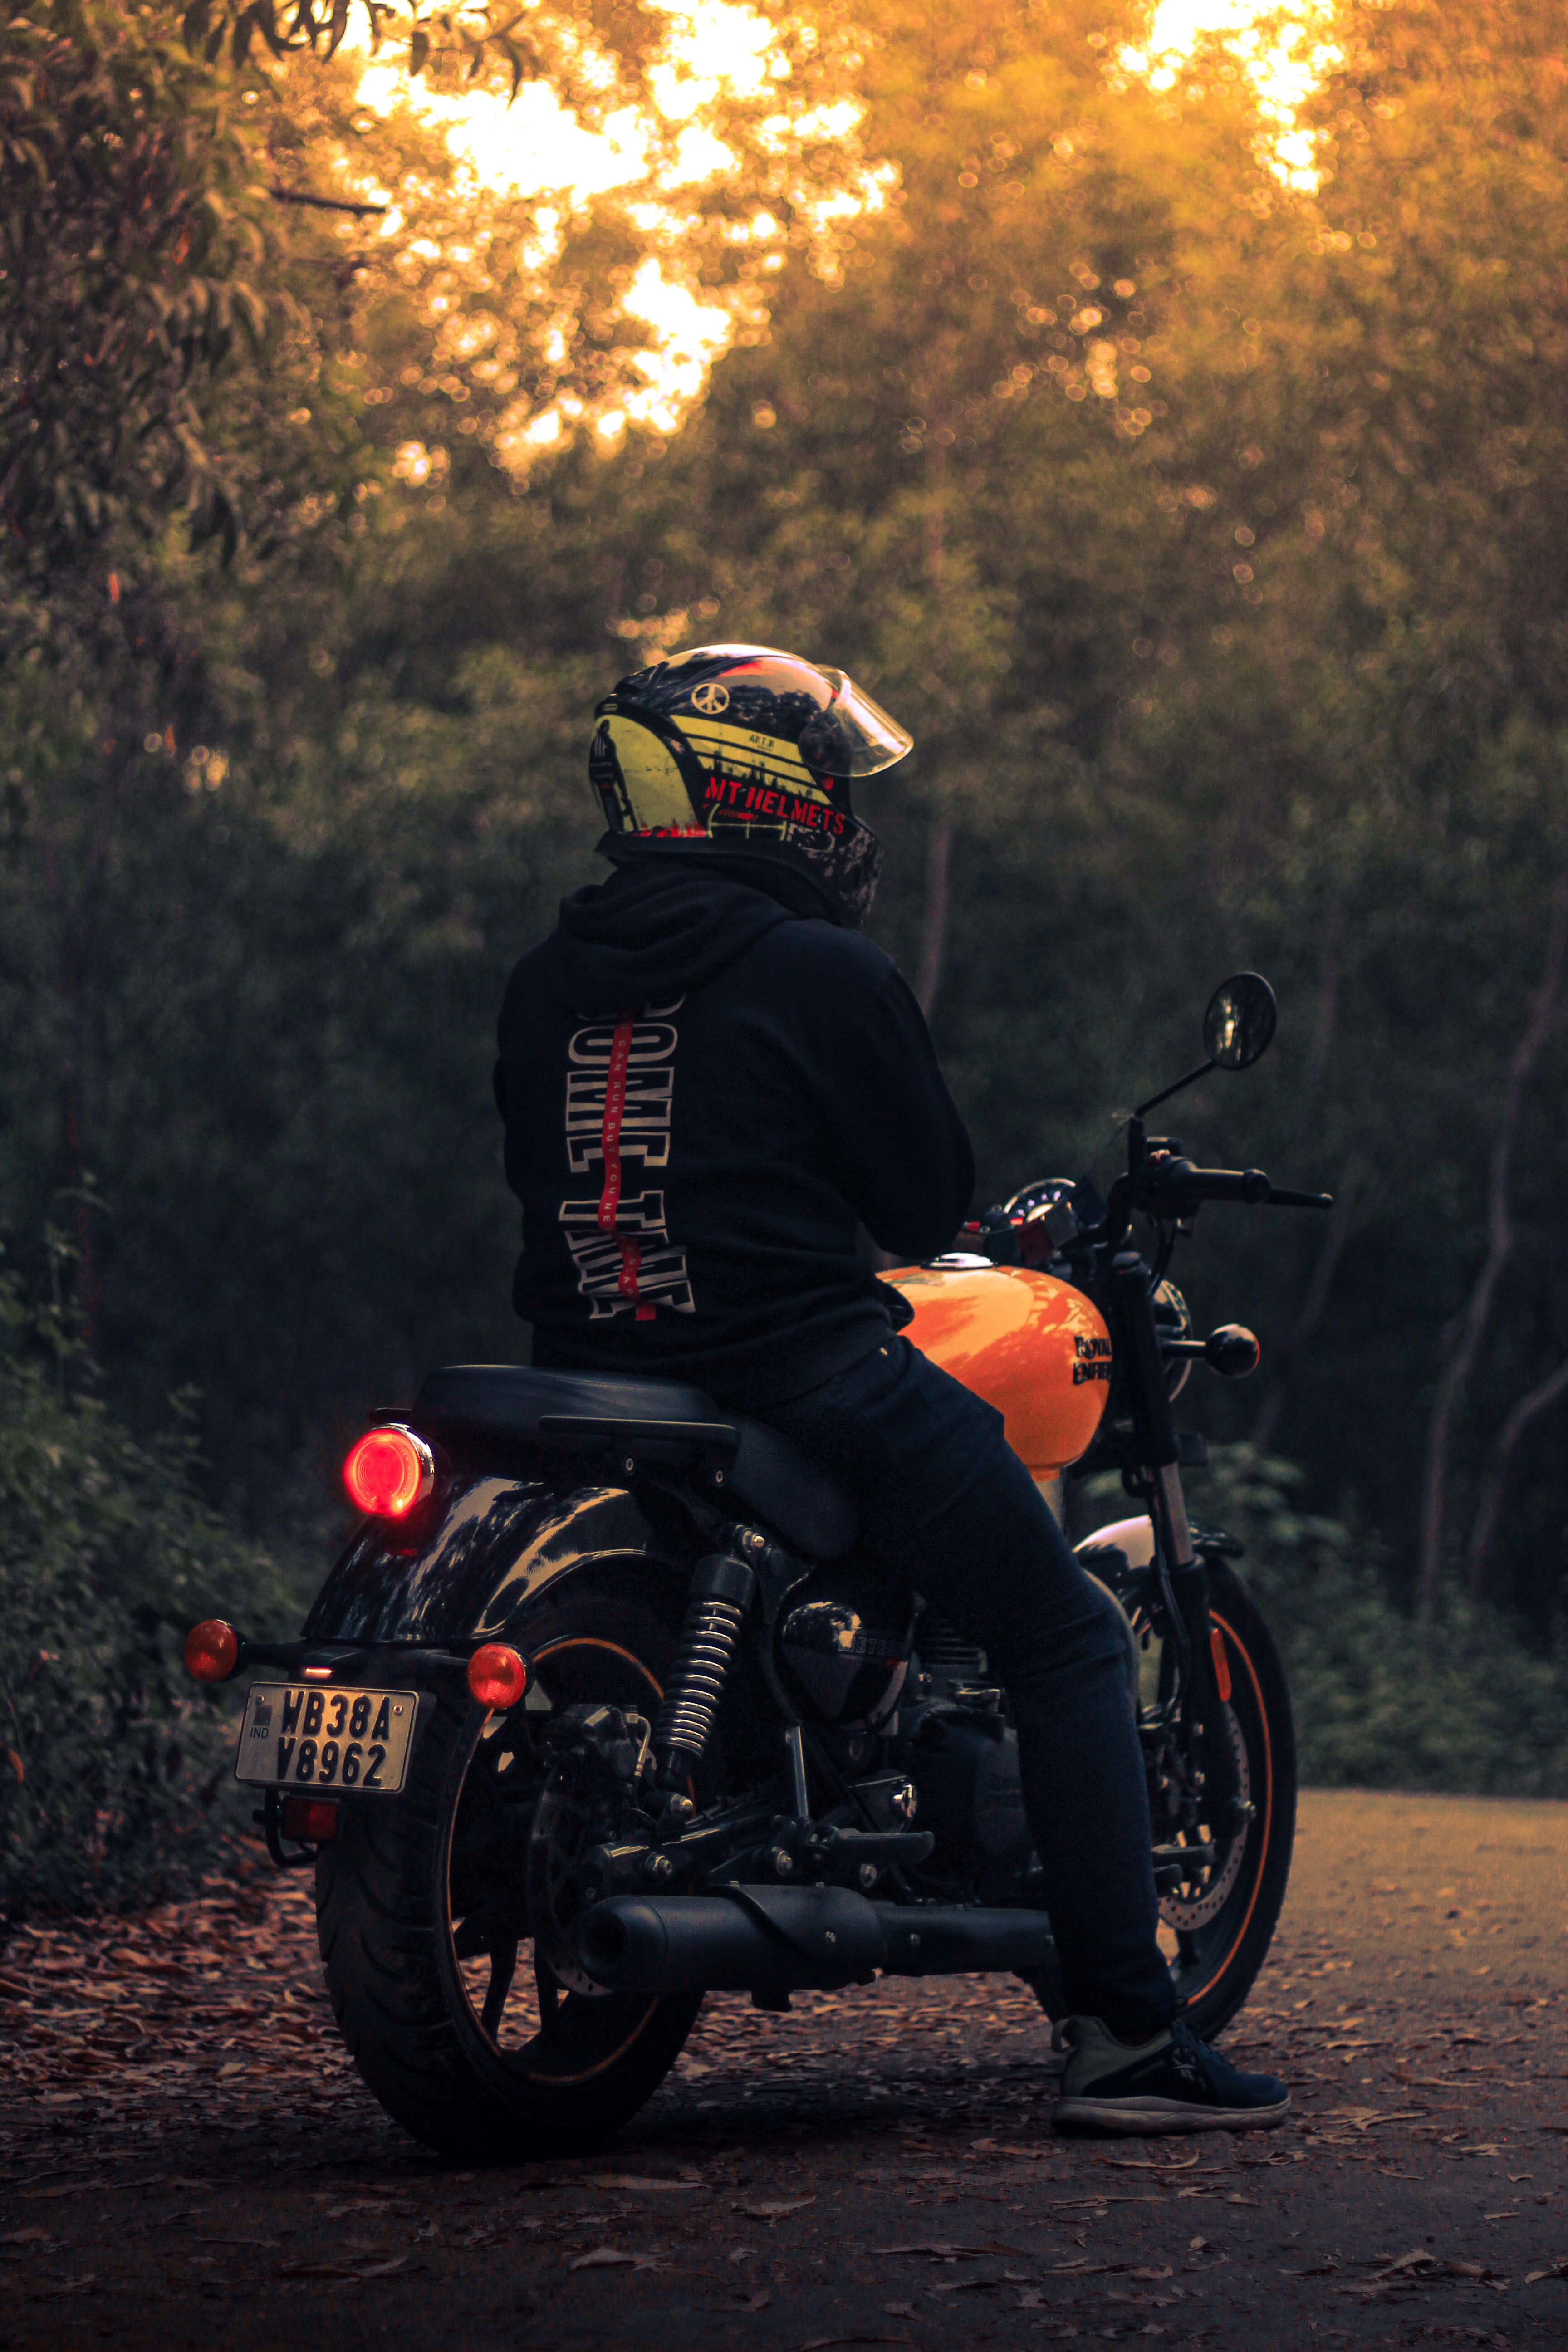
sports, tire, wheel, plant, vehicle, automotive lighting, automotive tire, motorcycle, light, motor vehicle, automotive design, helmet, motorcycle helmet, tree, fuel tank, sunlight, mode of transport, fender, motorcycling, automotive exterior, headlamp, rolling, rim, automotive wheel system, motorcycle accessories, road, landscape, personal protective equipment, auto part, cruiser, spoke, grass, asphalt, soil, boot, lens flare, recreation, adventure, forest, night, motorcycle fairing, motorsport, darkness, evening, sunrise, transport, backlighting, sunset